2017 Hong Kong Chief Executive election

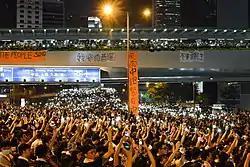
The 2014 sit-in protests calling for "genuine universal suffrage" were held in response to the NPCSC decision affecting the 2017 election.

The highest government office of Hong Kong, the Chief Executive, is selected by a 1,200-member Election Committee (EC) which is divided into various subsectors and dominated by pro-Beijing politicians and tycoons. Since the terms of Article 45 of the Basic Law of Hong Kong requiring "selection of the Chief Executive by universal suffrage upon nomination by a broadly representative nominating committee in accordance with democratic procedures" have not been implemented, the progress to universal suffrage has been the dominant issue in Hong Kong politics since the transfer of sovereignty in 1997.